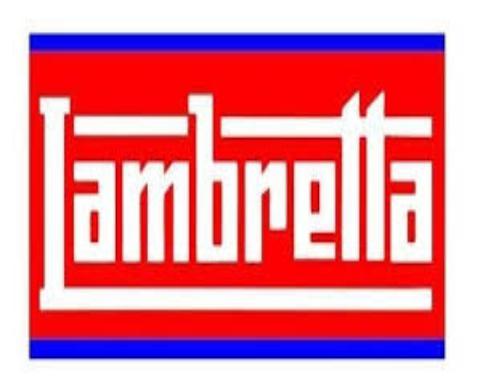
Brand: lambretta
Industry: Transportation